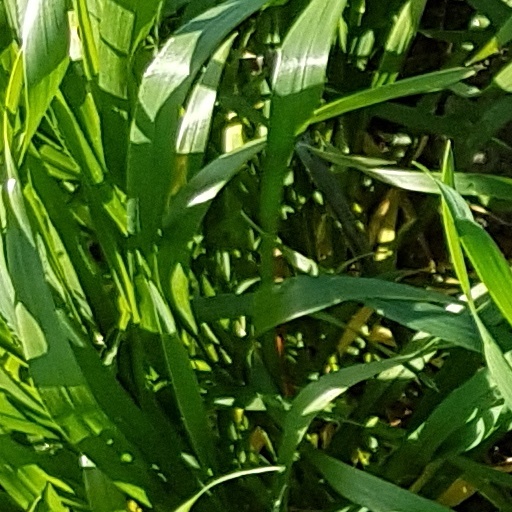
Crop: wheat